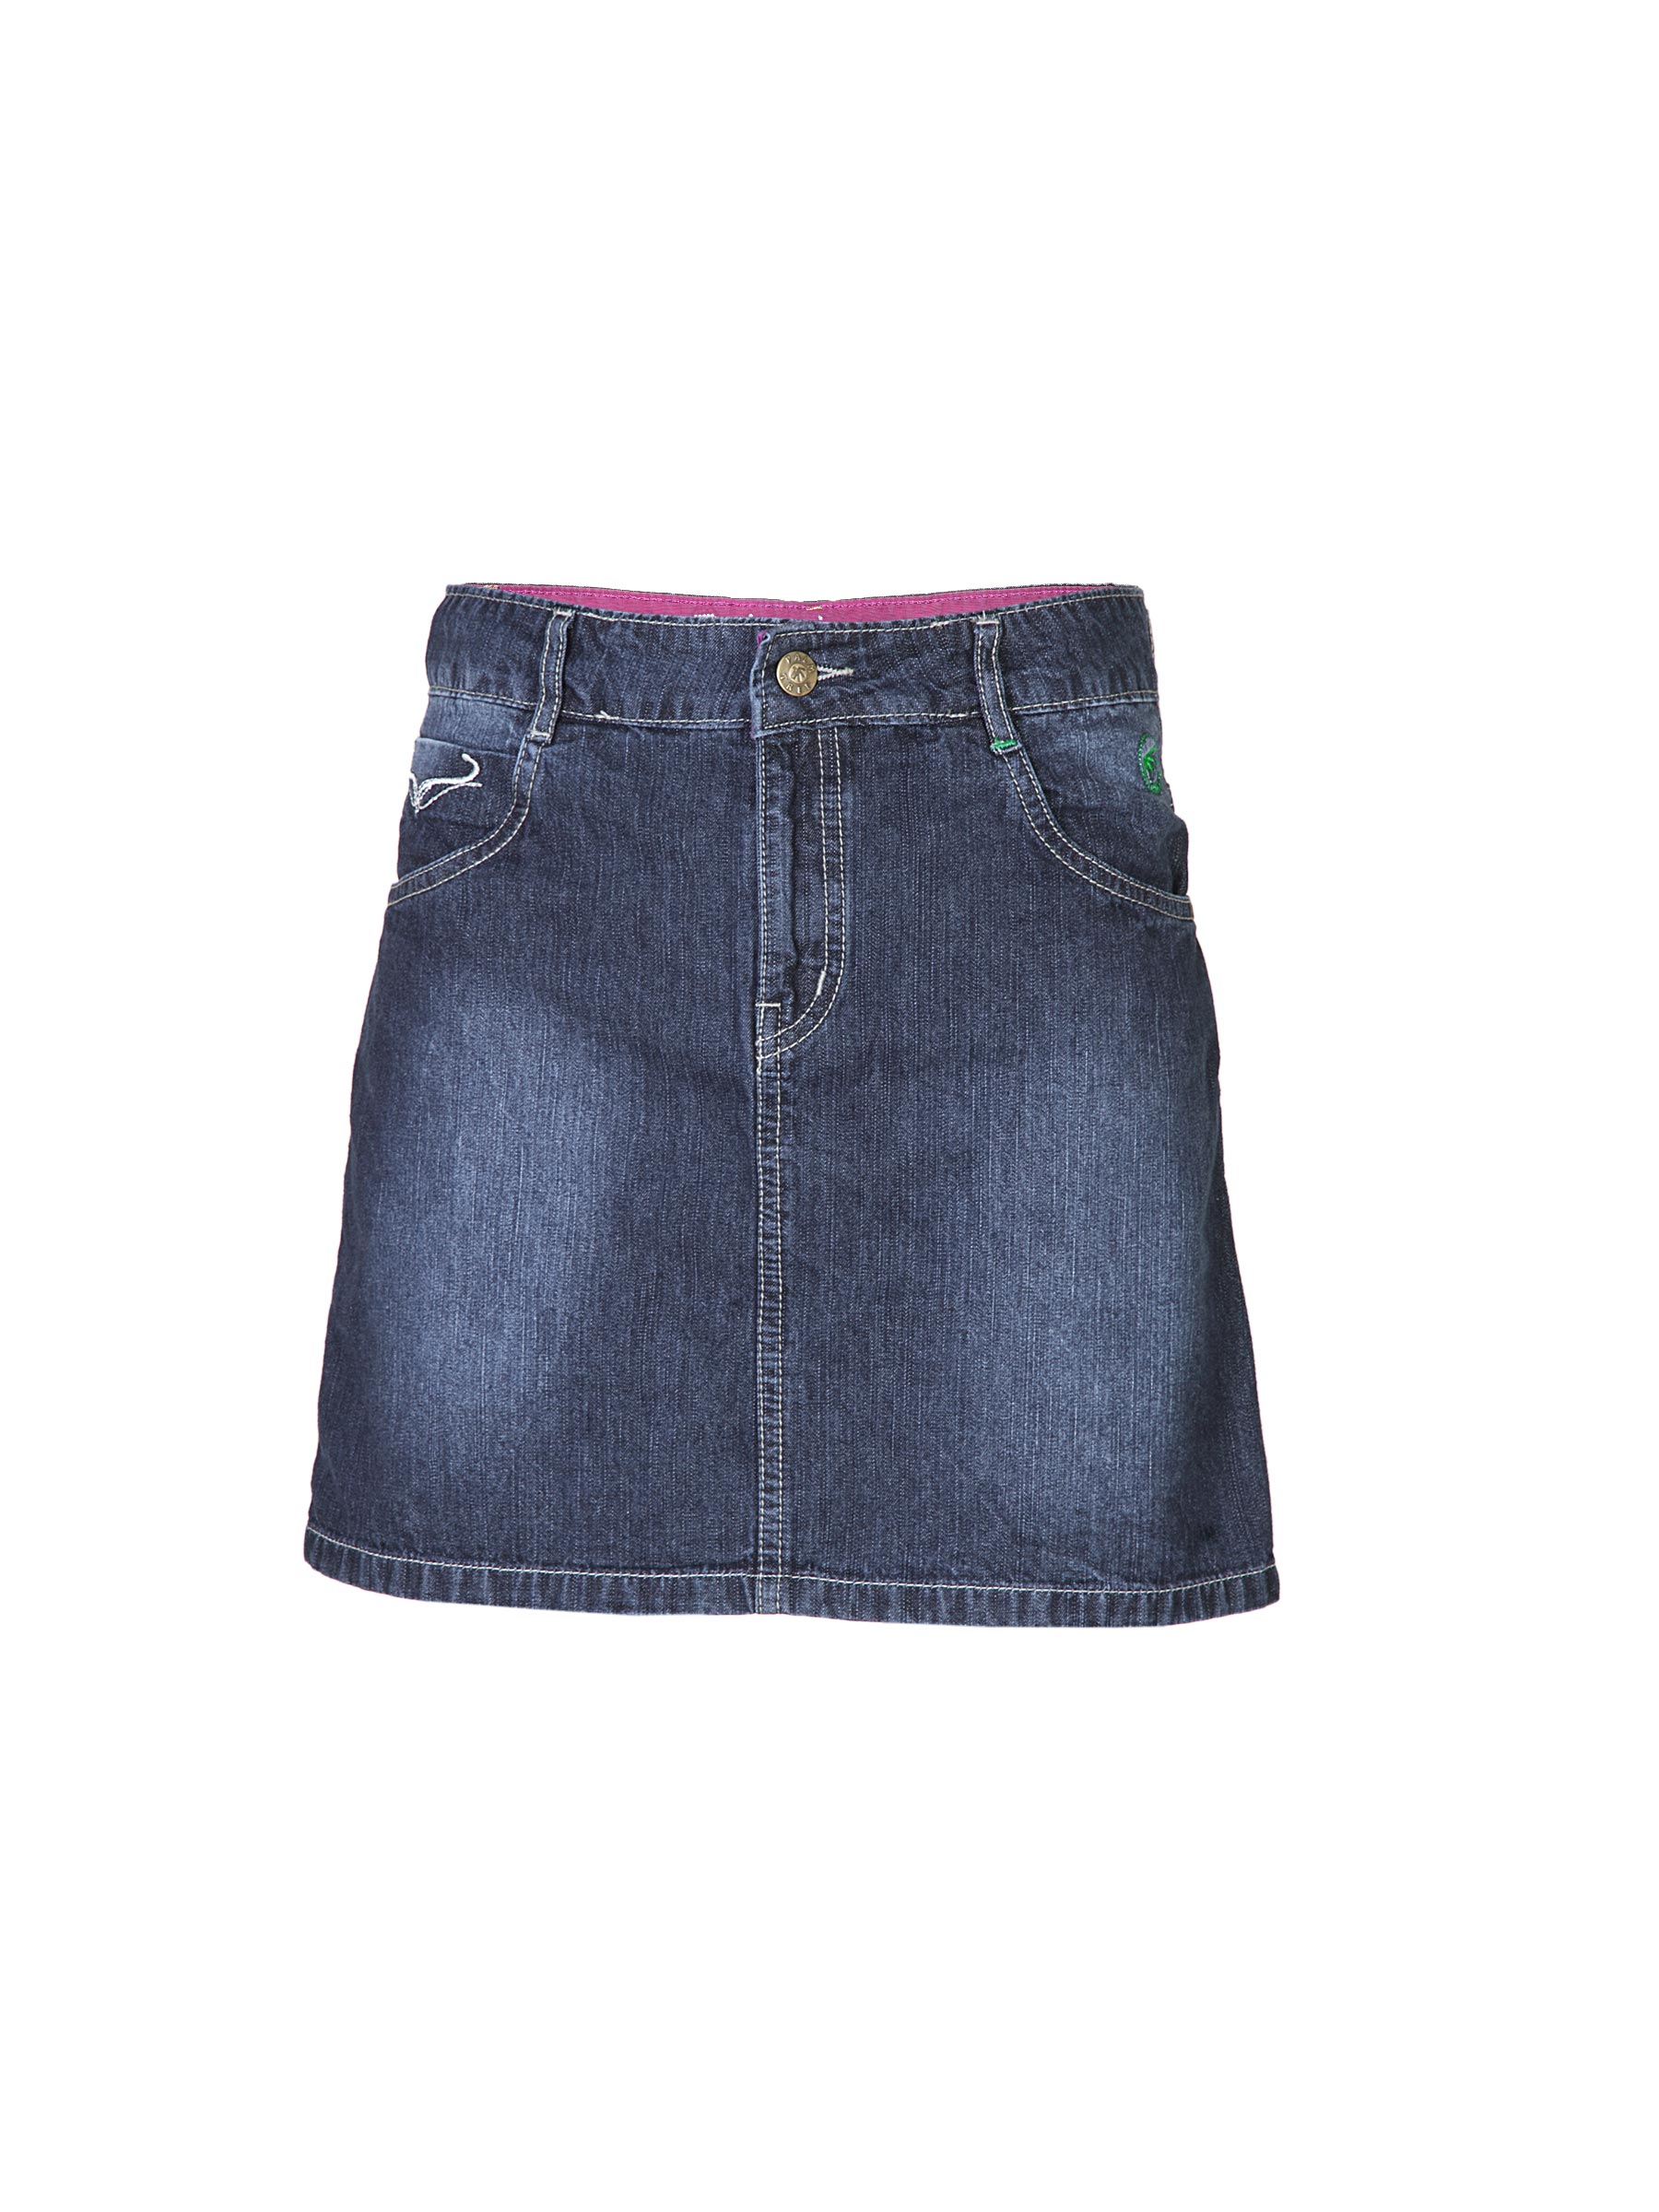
Gini and Jony Girls Navy Blue Skirts
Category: Apparel / Bottomwear / Skirts
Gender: Girls
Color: Navy Blue
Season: Summer 2012
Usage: Casual